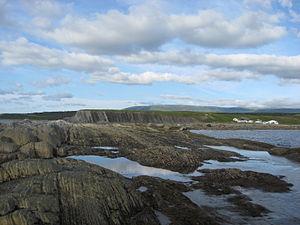
Photo de Green Point, Terre Neuve. À marée basse.
Green Point est une pointe située sur la côte Ouest de Terre-Neuve dans le parc national du Gros-Morne. Elle comprend un terrain de camping ainsi qu'une communauté estivale de pêcheurs. En 2000, Green Point a été désigné comme point stratotypique mondial de la séparation entre le Cambrien et l'Ordovicien.